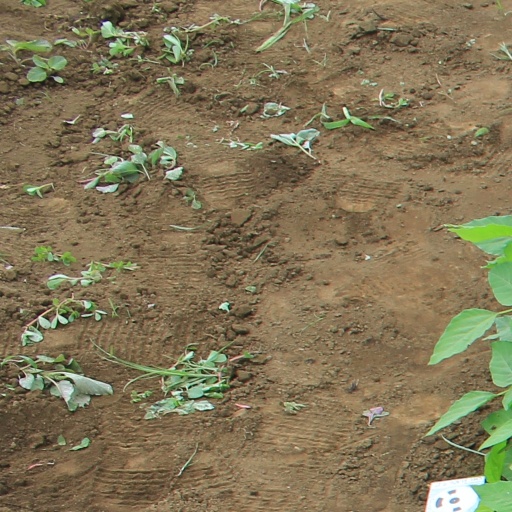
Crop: soybean